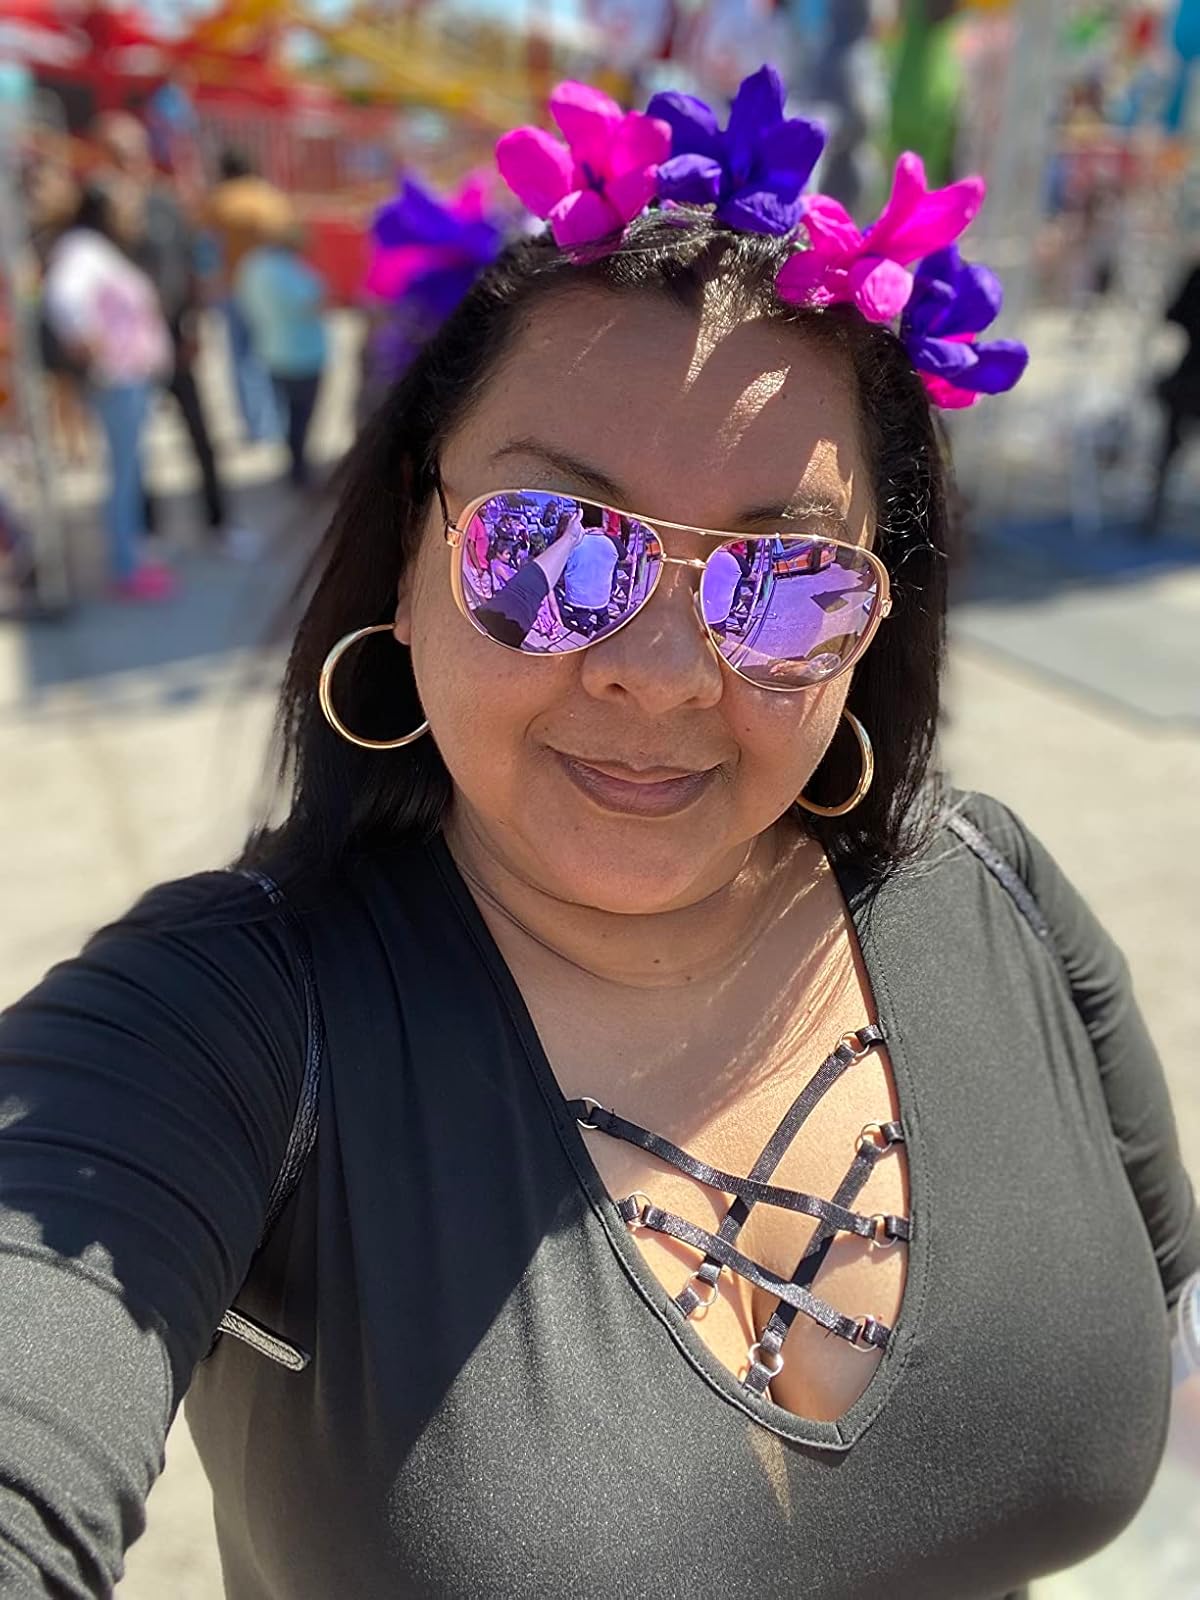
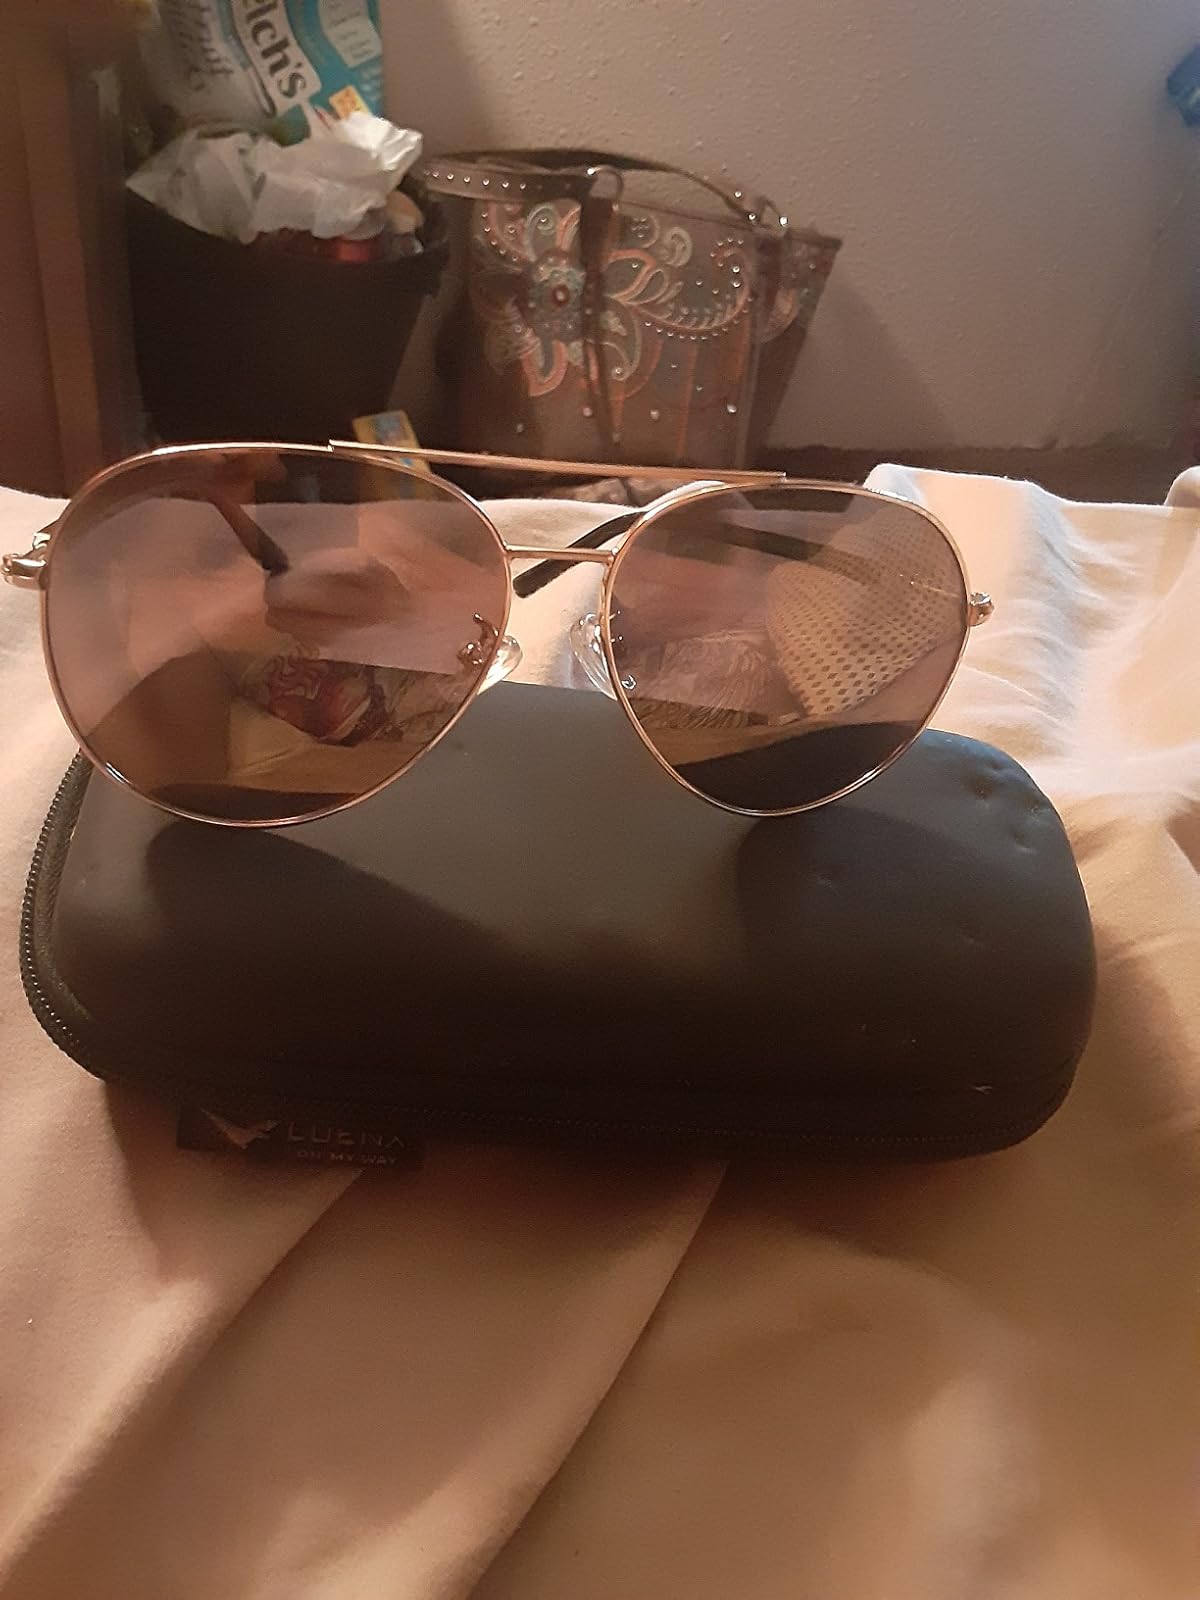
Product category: accessories_sunglasses
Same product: no